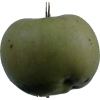
Label: Apple 12